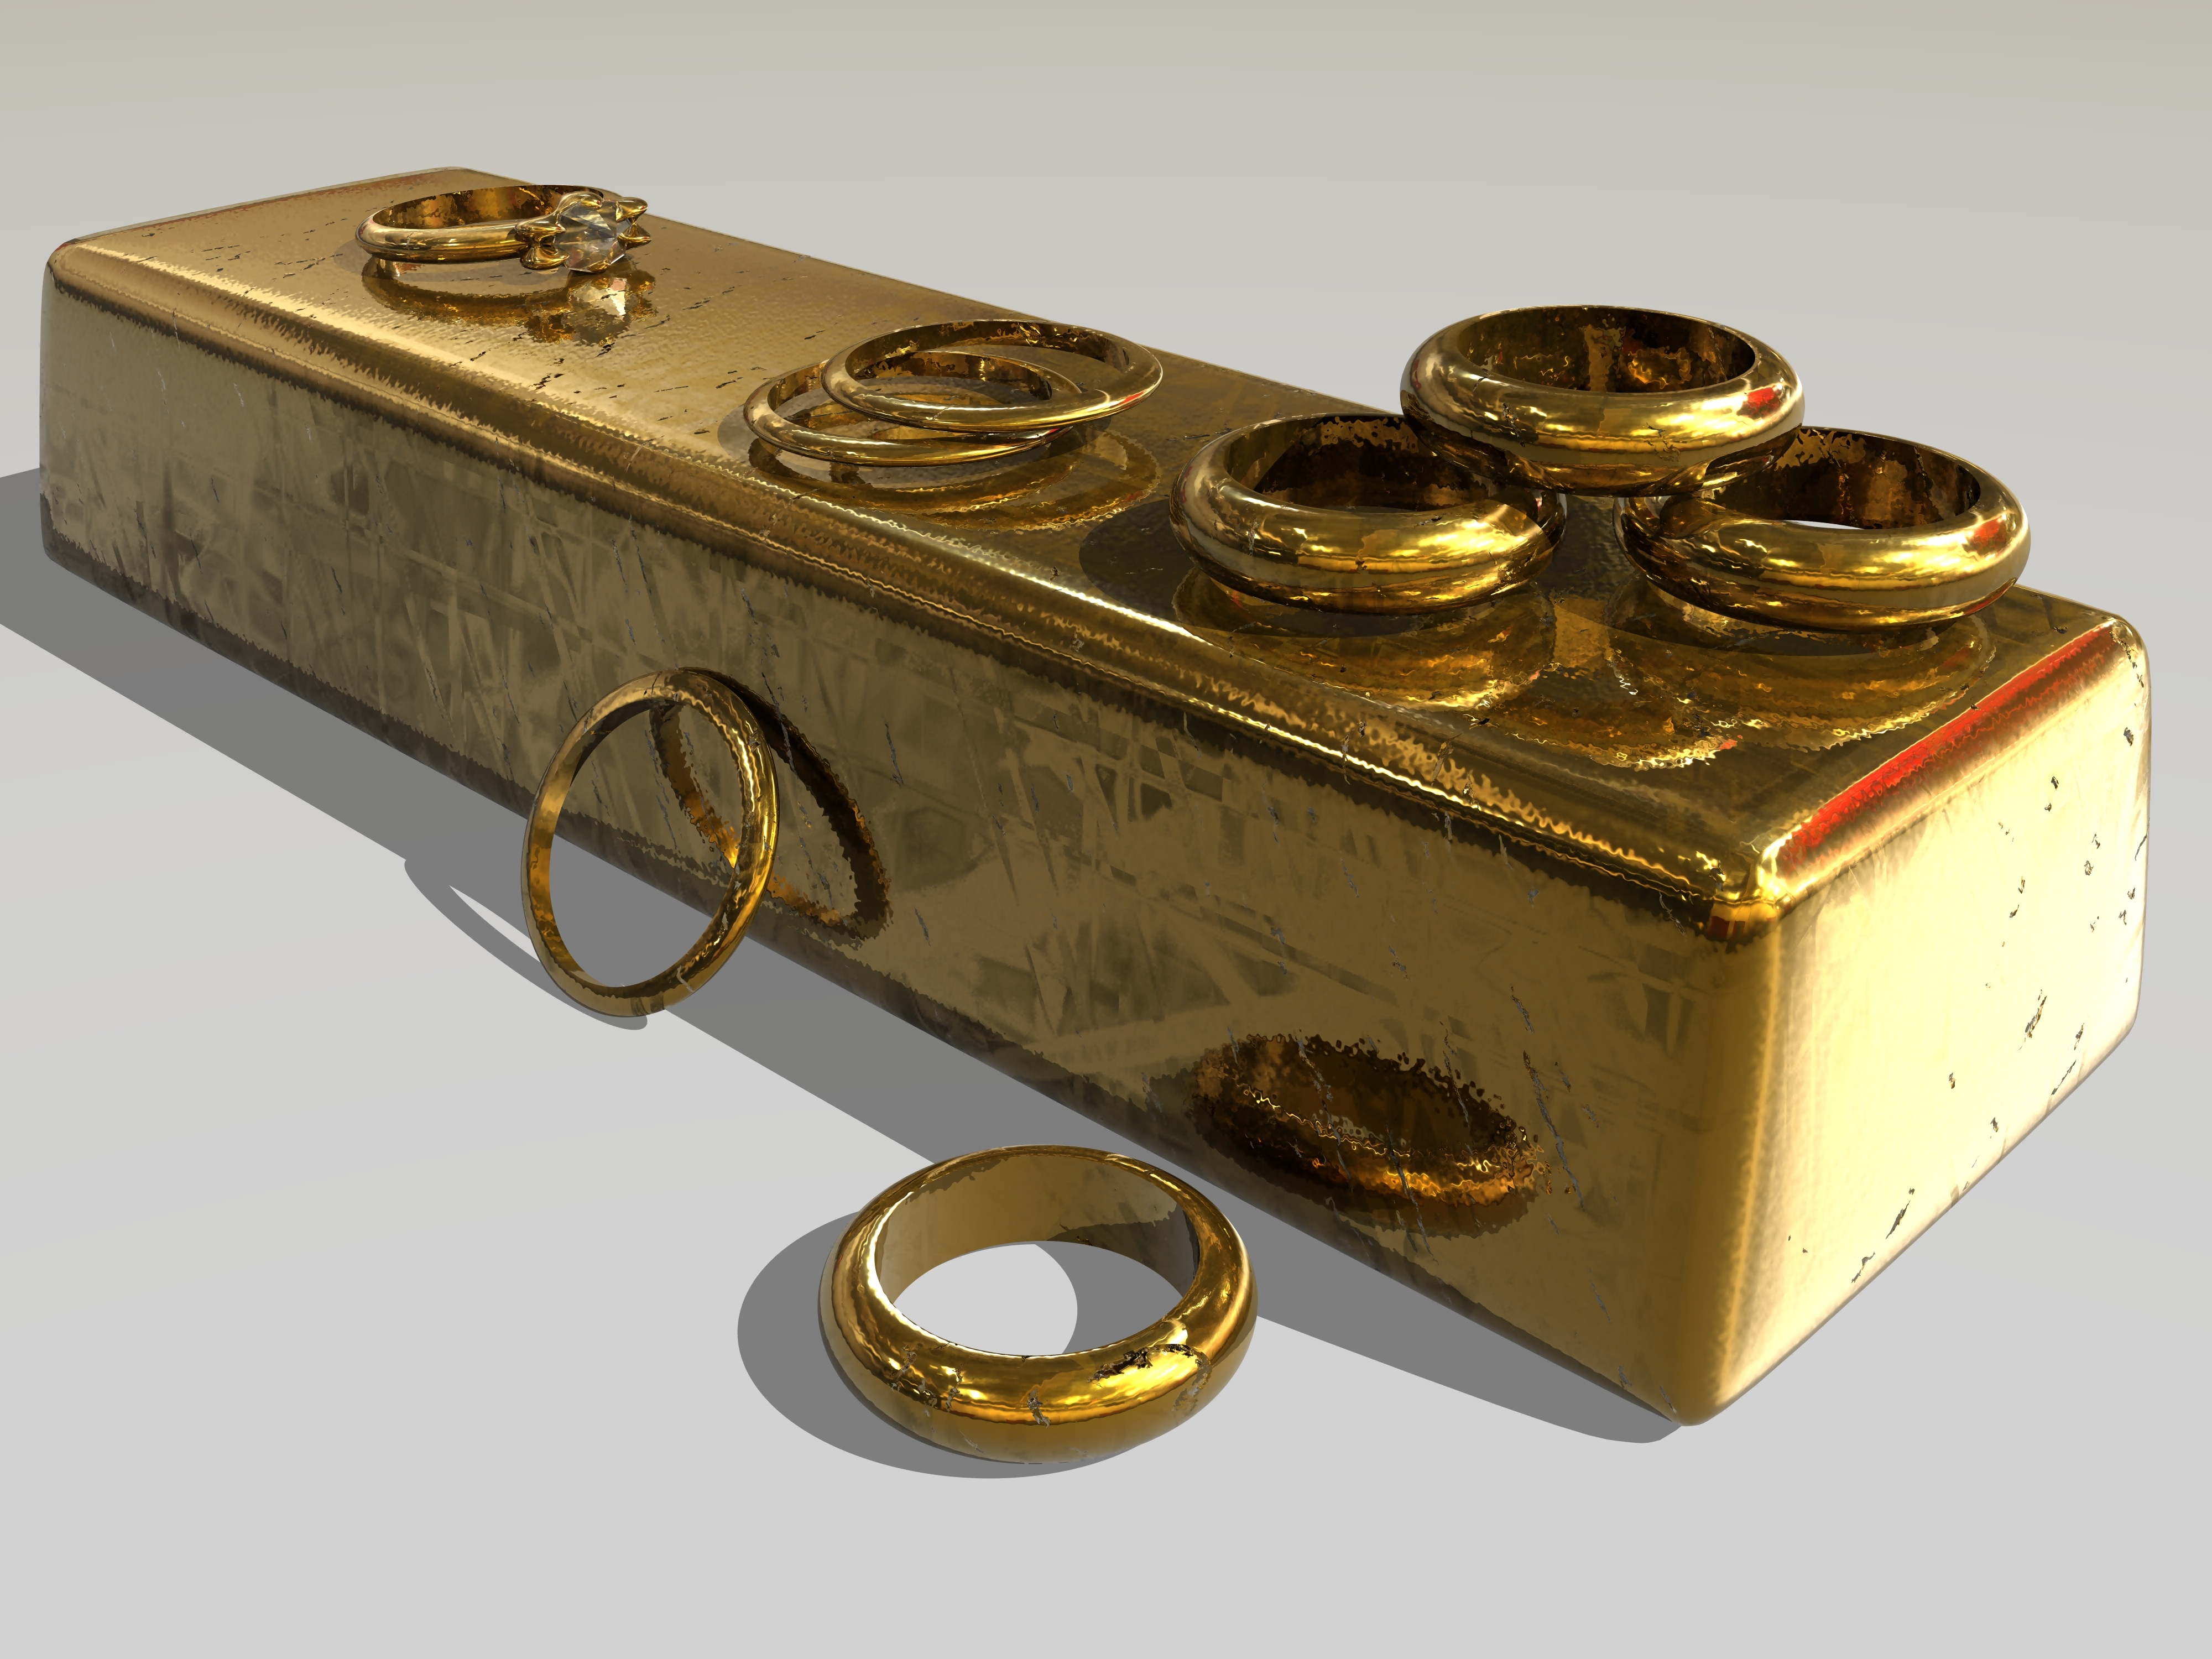
metal, wedding, material, engagement, jewelry, gold, brass, bronze, expensive, shiny, rings, precious